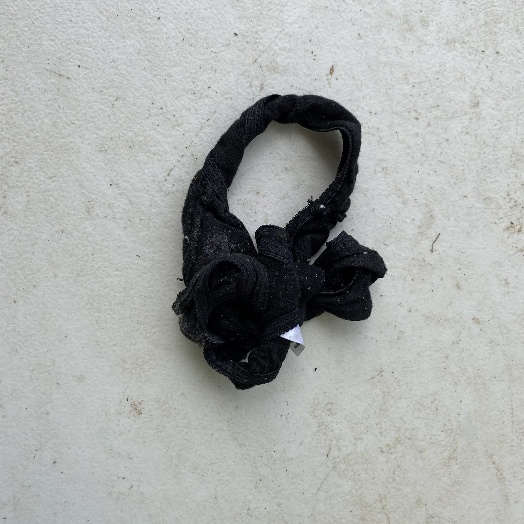
Label: Textile Trash